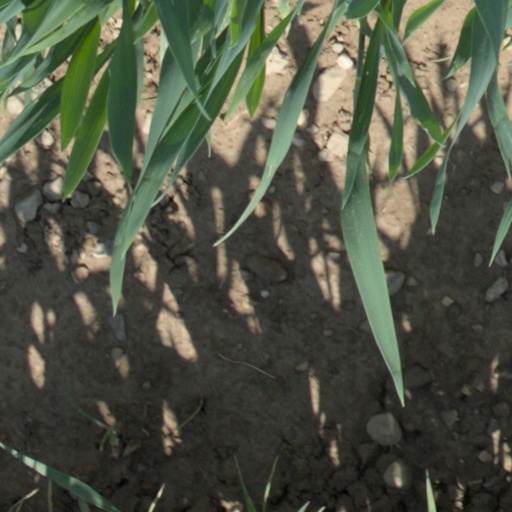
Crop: wheat